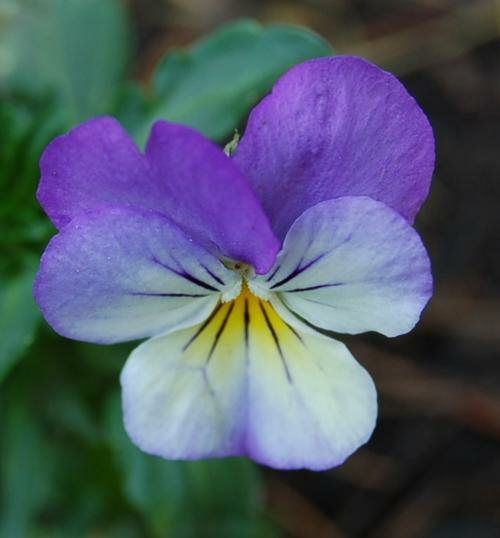
Flower: wild pansy